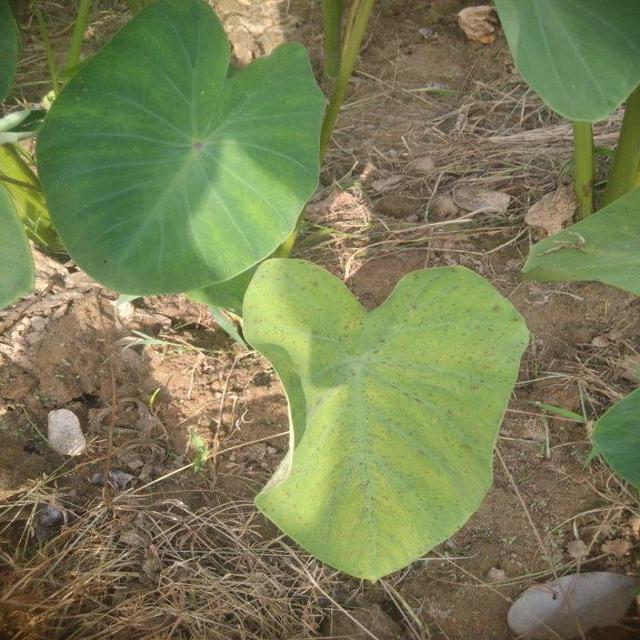
Label: Mid_Blight